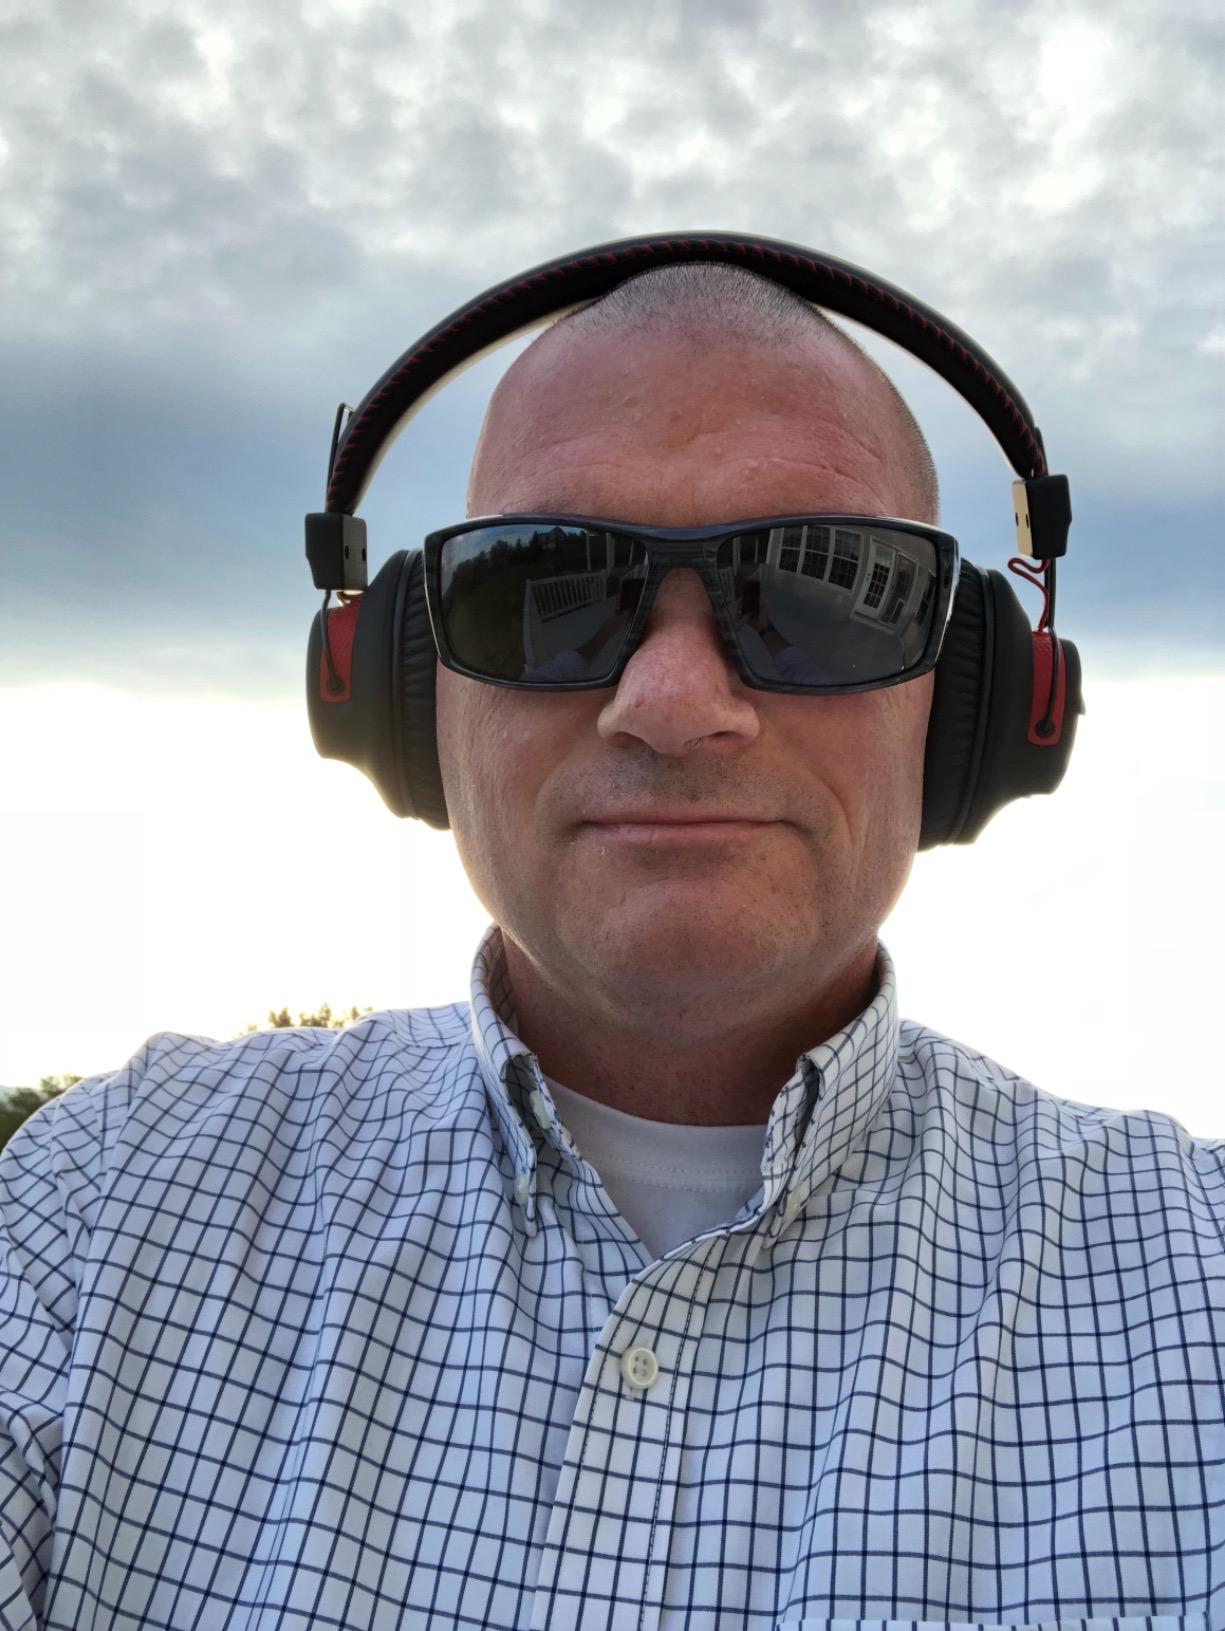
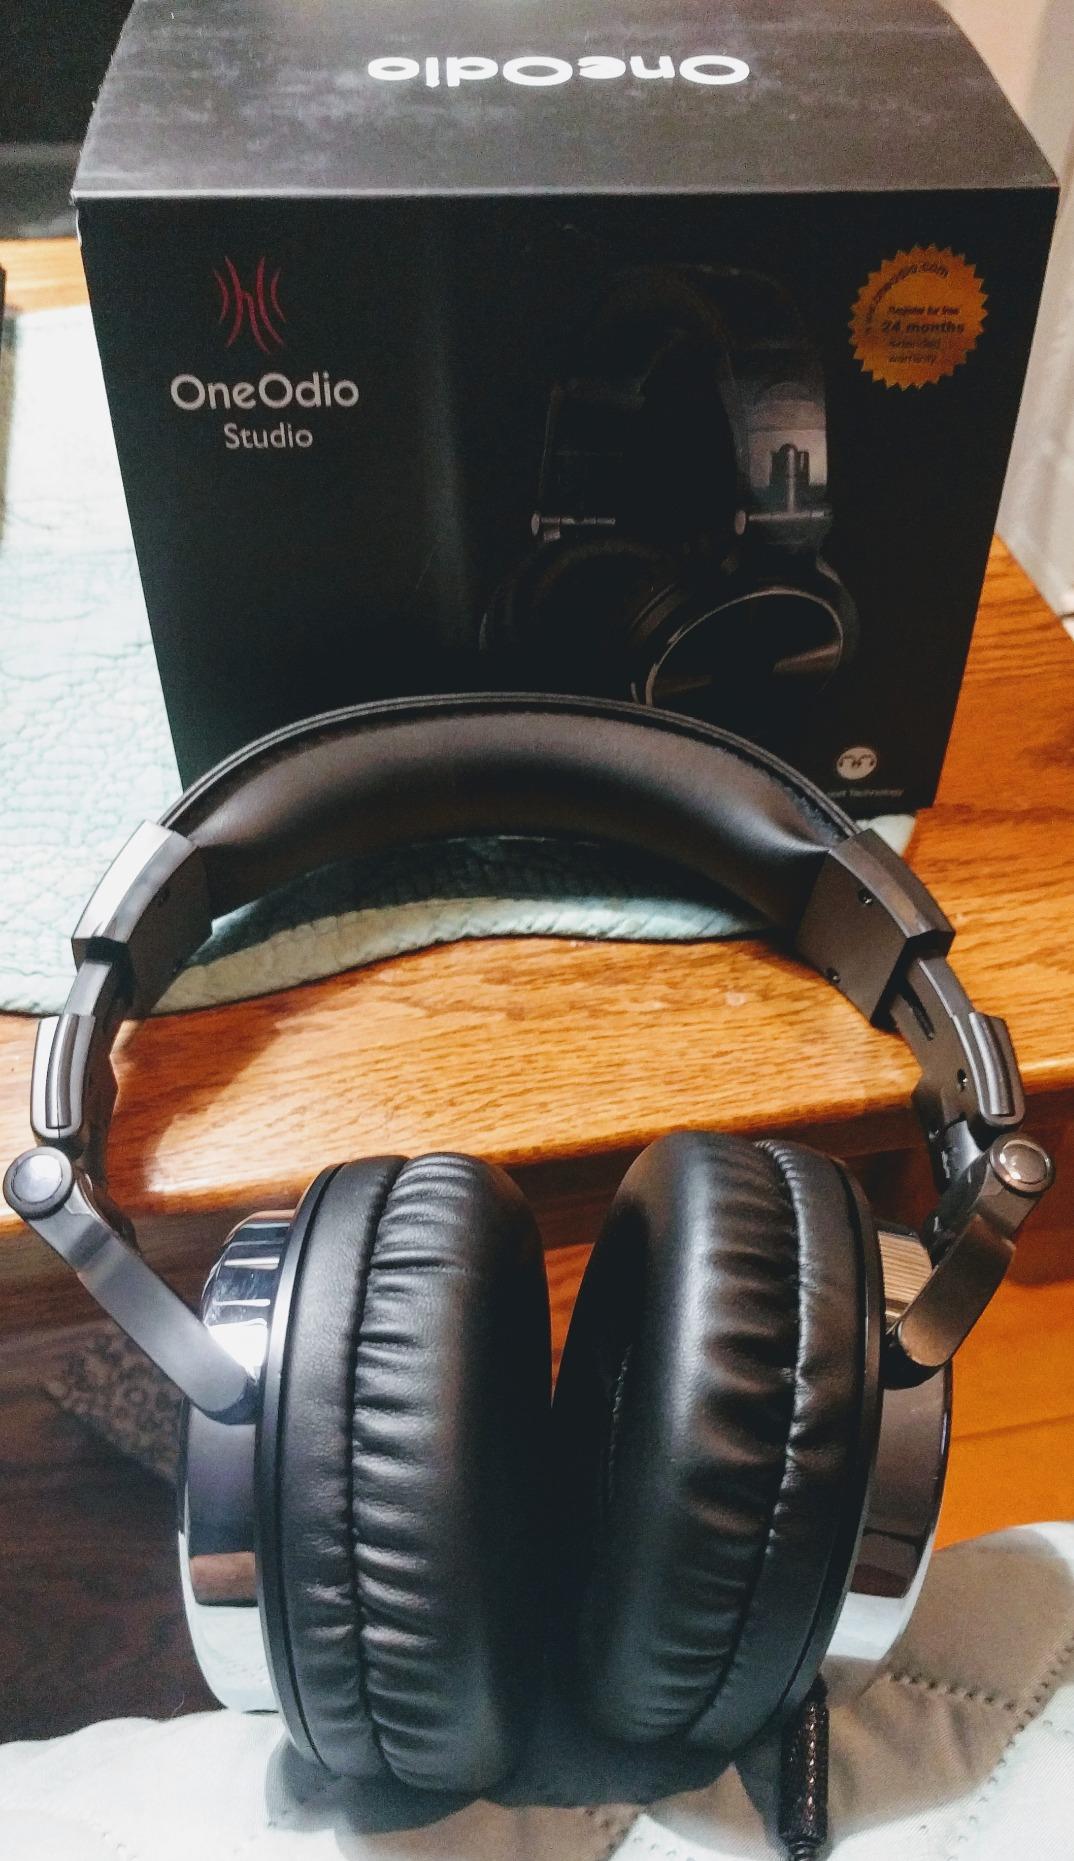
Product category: headphones
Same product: no